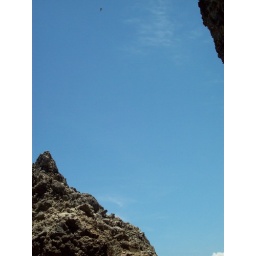
One of the birds that kept flying in and out of the cavelike lagoon. they were not amused that i was there.